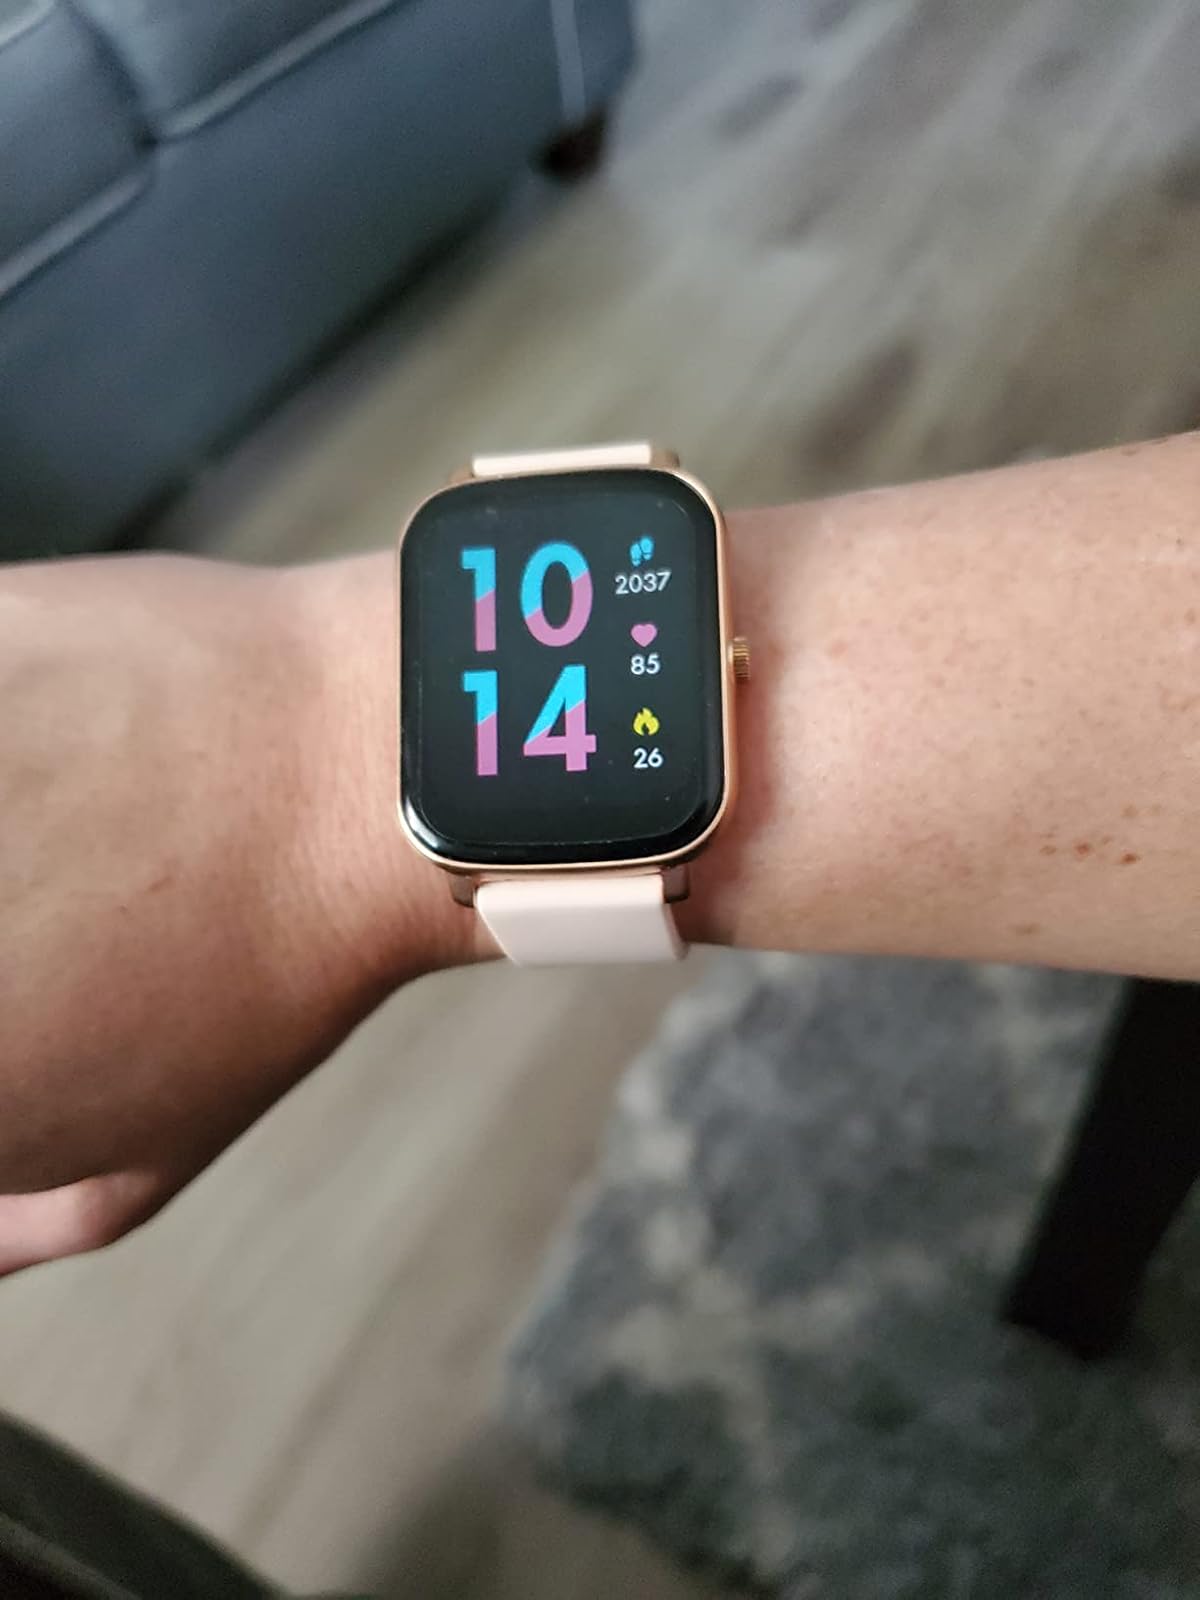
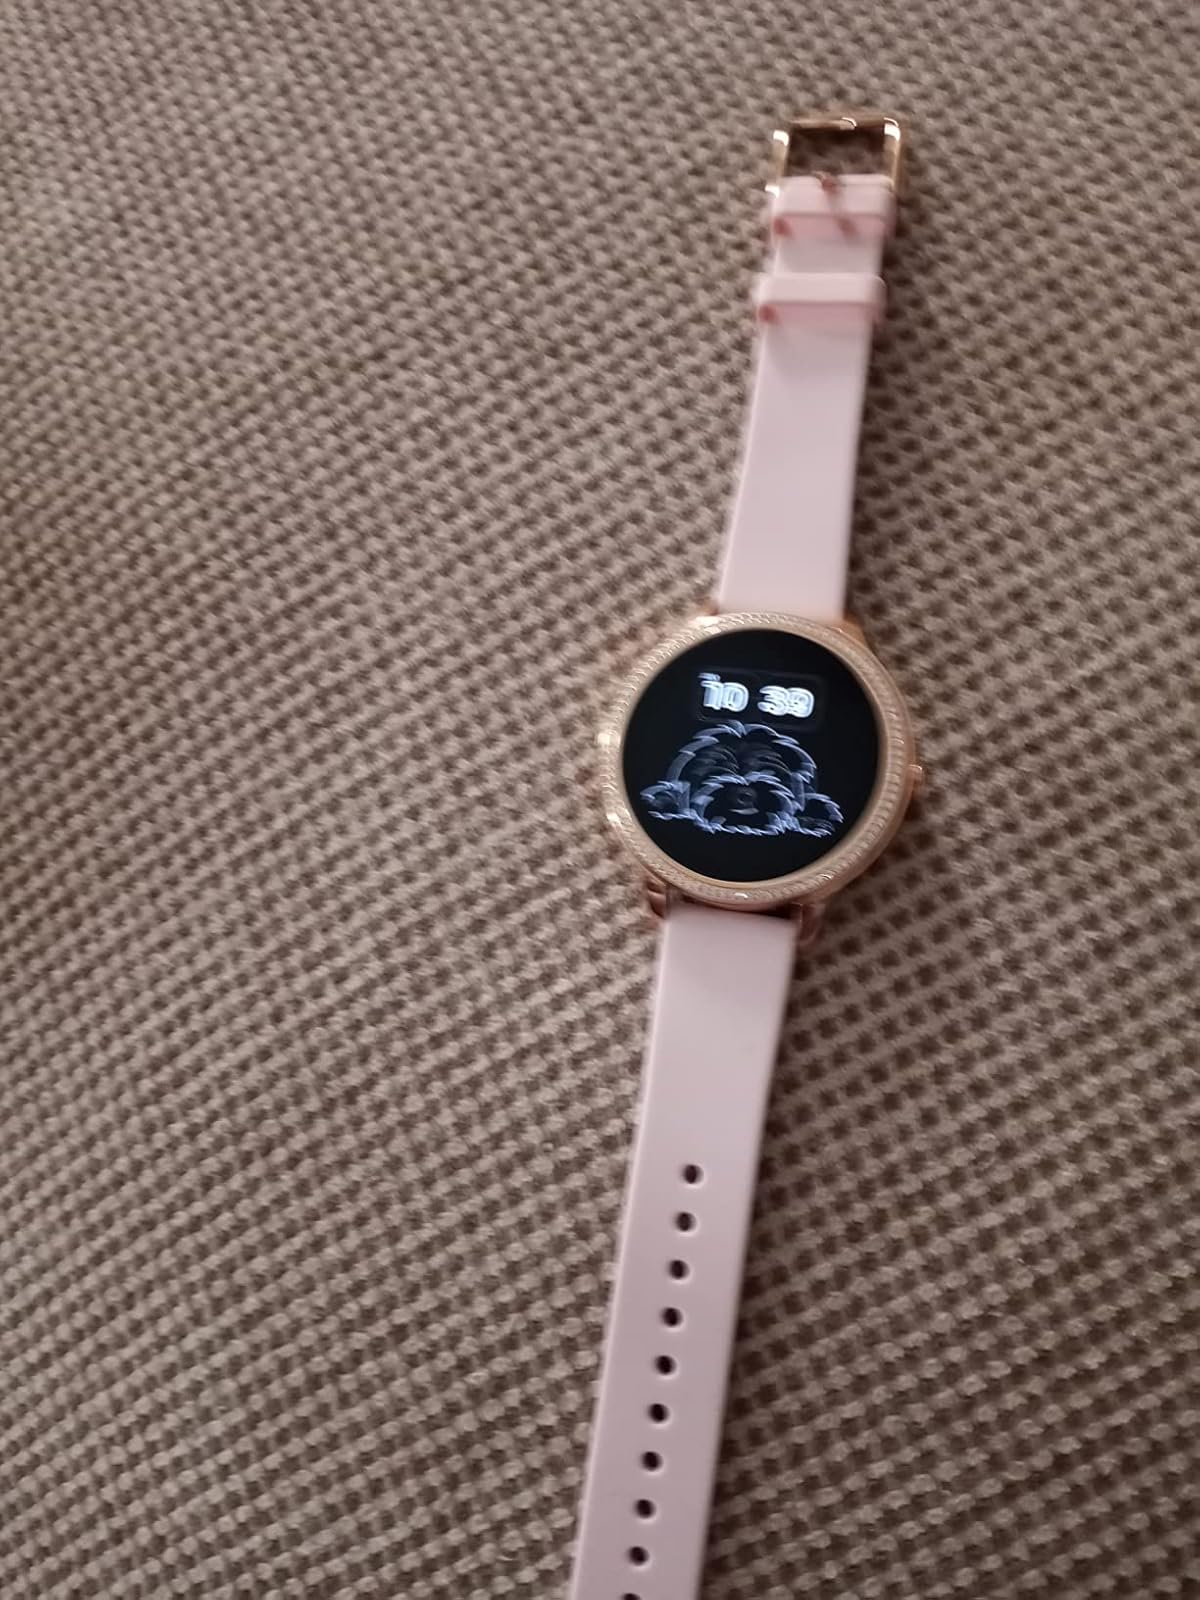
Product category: smartwatch
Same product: no